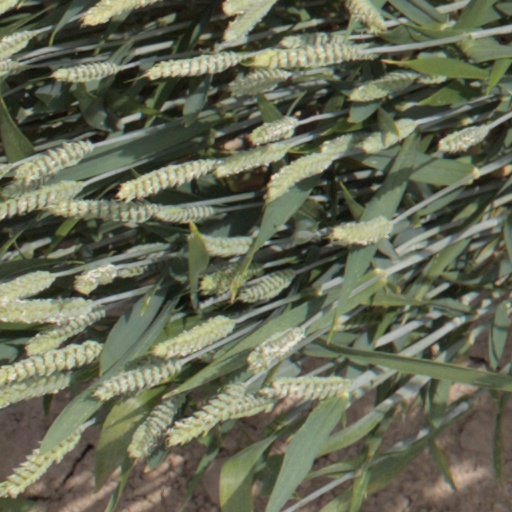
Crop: wheat